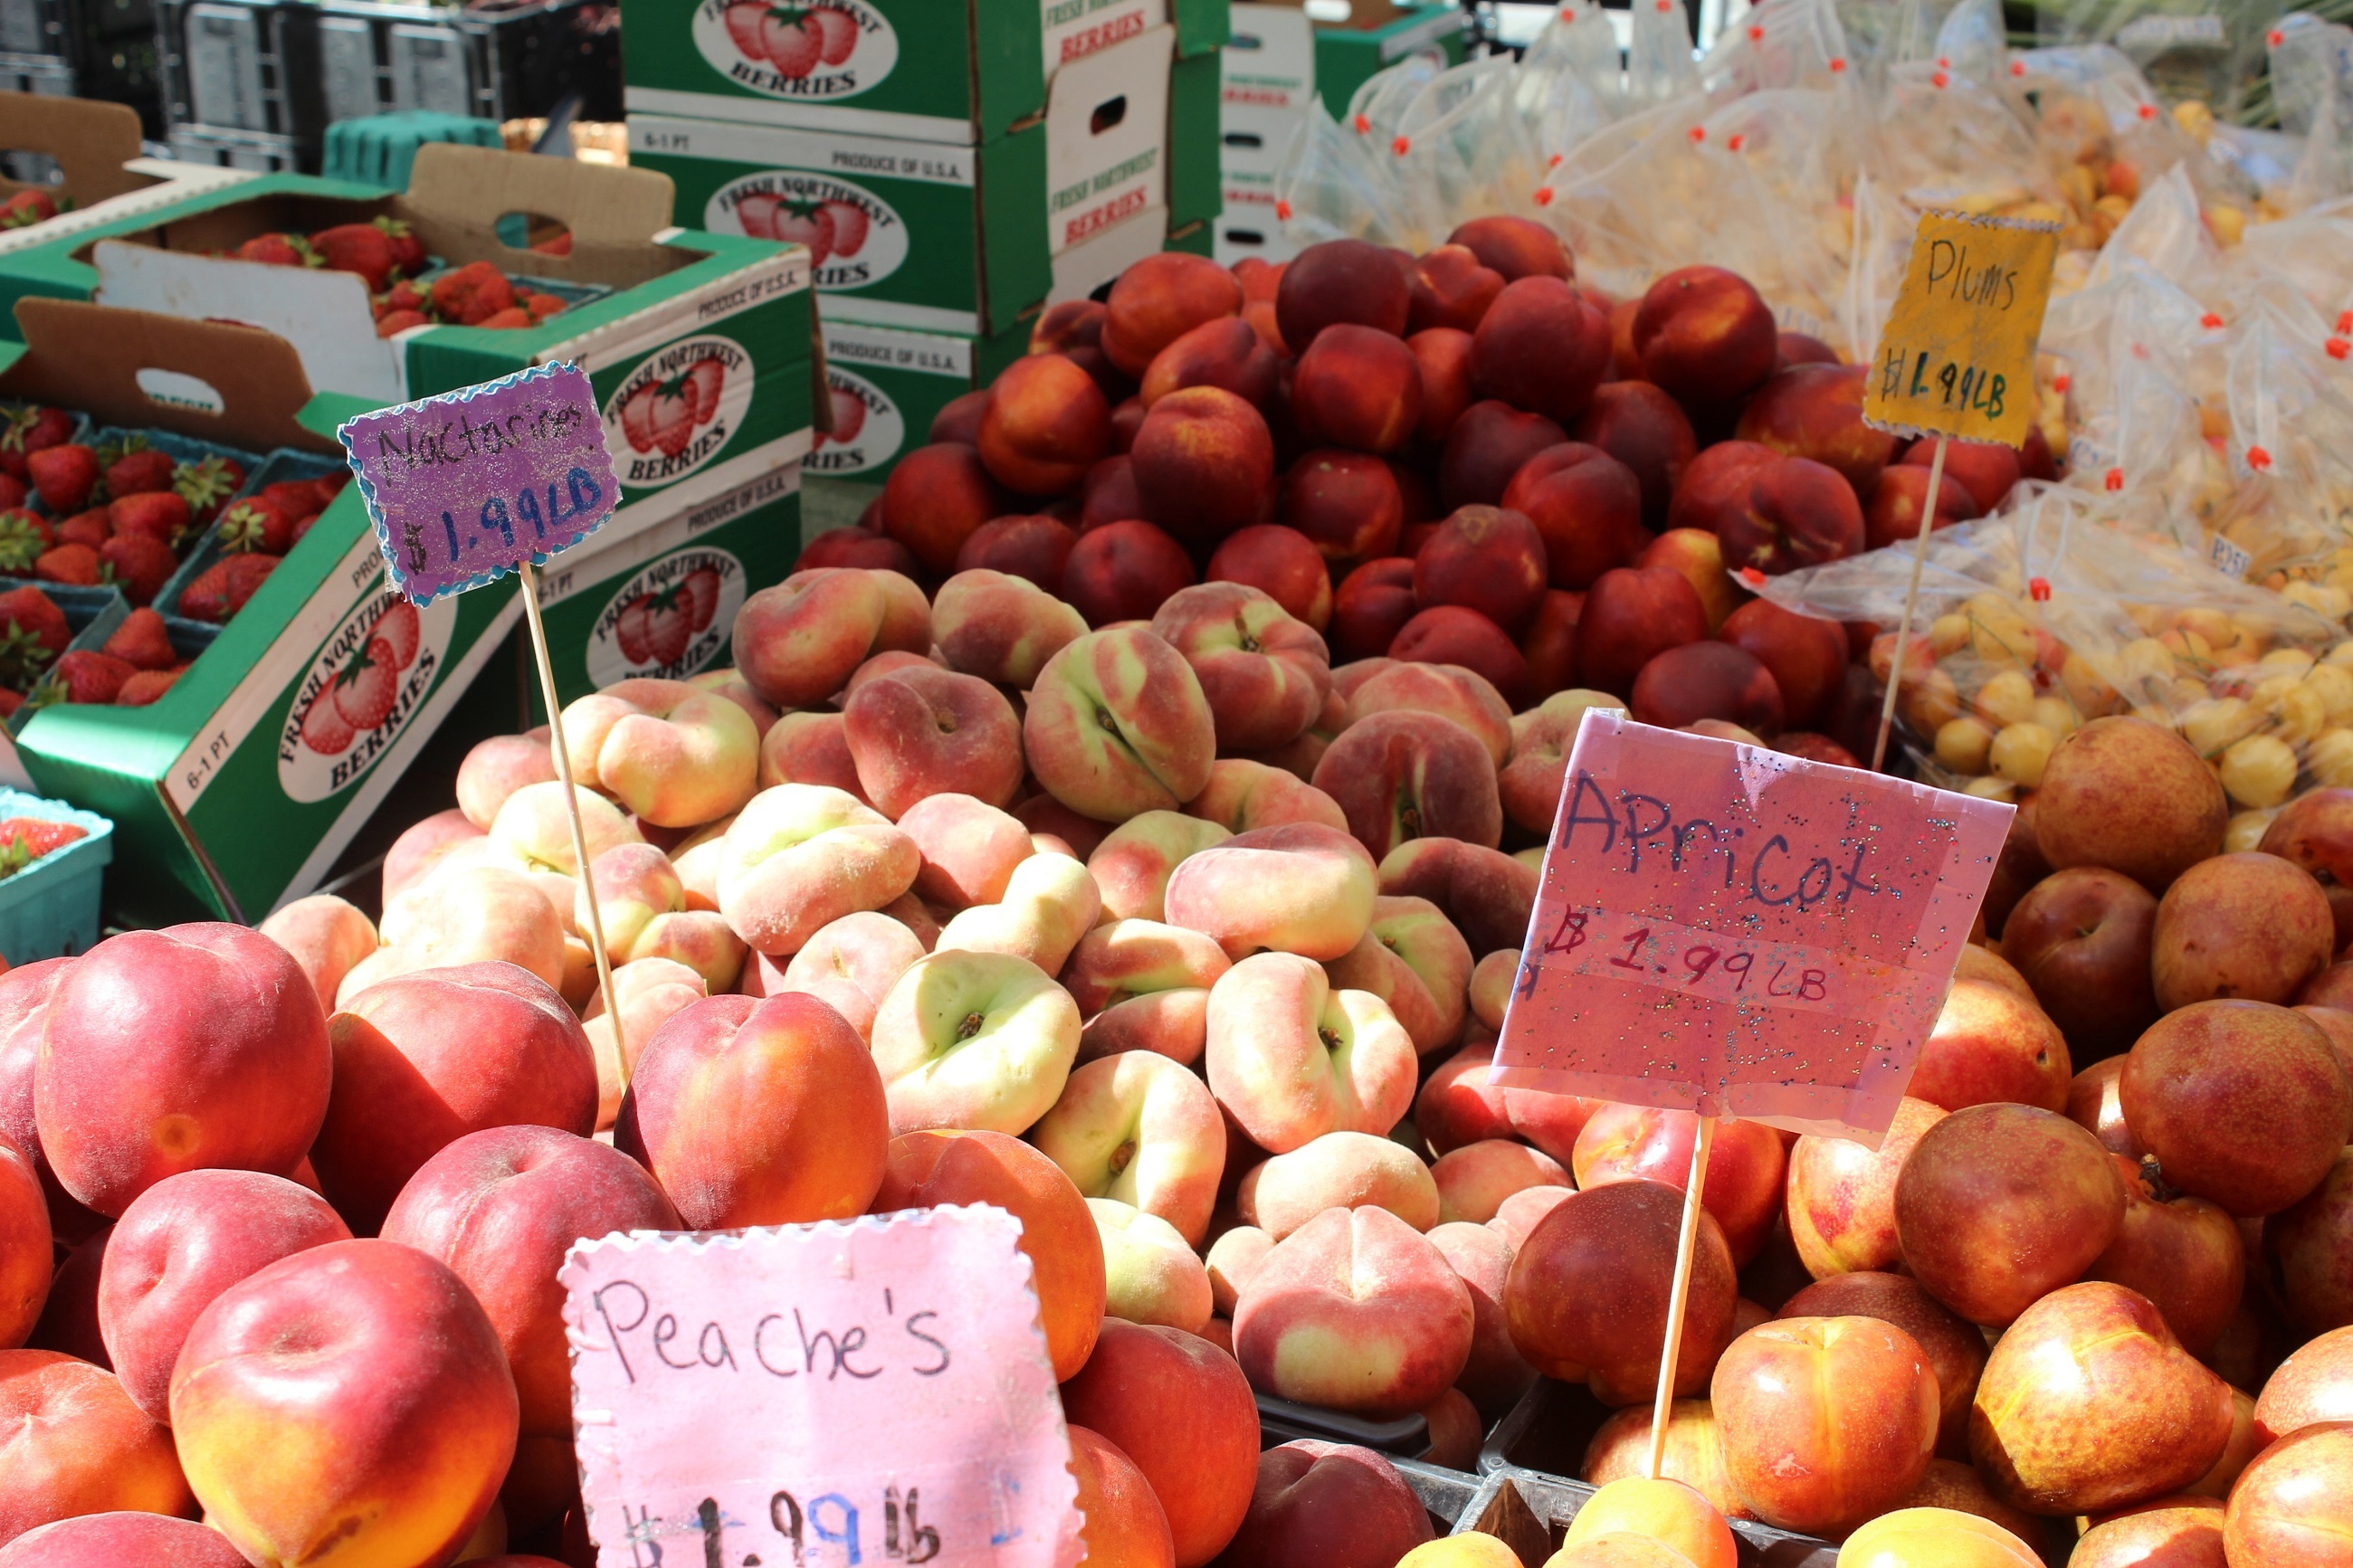
plant, farm, fruit, city, ripe, food, harvest, cooking, ingredient, produce, vegetable, macro, fresh, market, marketplace, agriculture, juicy, healthy, public space, farmers market, grocery, tasty, strawberries, plums, peaches, apricots, nectarines, nutritional, flowering plant, local food, human settlement, land plant, greengrocer